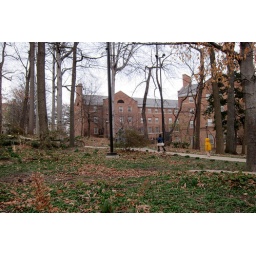
a walk to the animal sculpture garden, in search of the yellow flowers